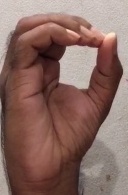
ASL sign: O